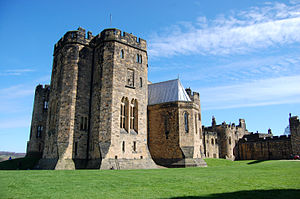
Alnwick Castle / Historie / Moderne brug
Eksteriøret på Alnwick Castle set fra nordvest.
Alnwick Castle er et slot i Alnwick i det engelske county Northumberland. Det er sæde for hertugen af Northumberland, og blev bygget efter den normanniske erobring af England. Siden er det blevet renoveret, udbygget og forbedret flere gange. Det er en Grade I listed building og i 2012 besøgte mere end 800.000 personer slottet.